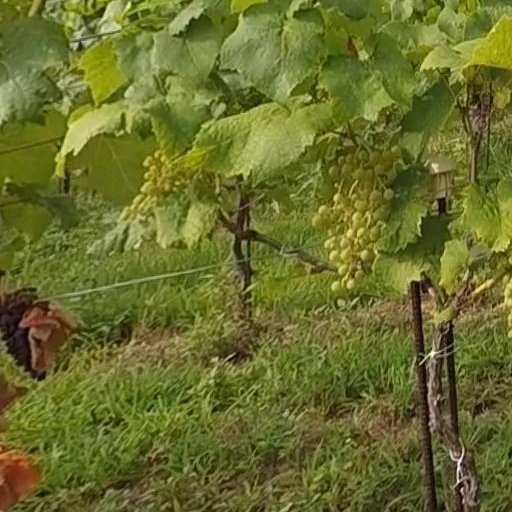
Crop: grape